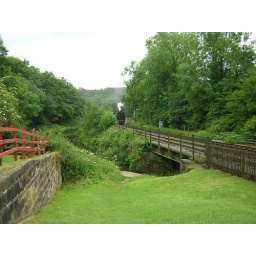
Rail crosses water: the canal bridge near the Red Lion at Consall, with train